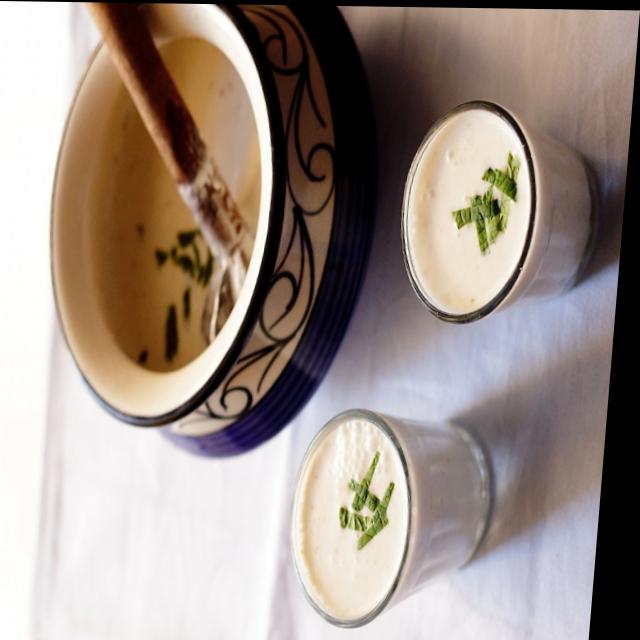
Dish: lassi